Estelle Bernadotte

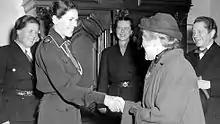
In 1949, Bernadotte became the president of the Swedish Girls' Guide and Scout Association. Dressed in a girl scout uniform, Bernadotte greets the wife of the Swedish ambassador to Finland. Helsinki, 1949.

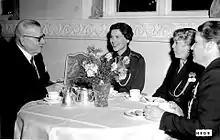
Bernadotte talking with J. K. Paasikivi, the President of Finland. Helsinki, 1949.

As her husband's widow, Estelle Bernadotte was active in philanthropic endeavours that he had supported, including the International Red Cross. She was president of the Swedish Girls' Guide and Scout Association from 1949 to 1957. She supported the United Nations Children's Fund (UNICEF) and international conservation efforts.